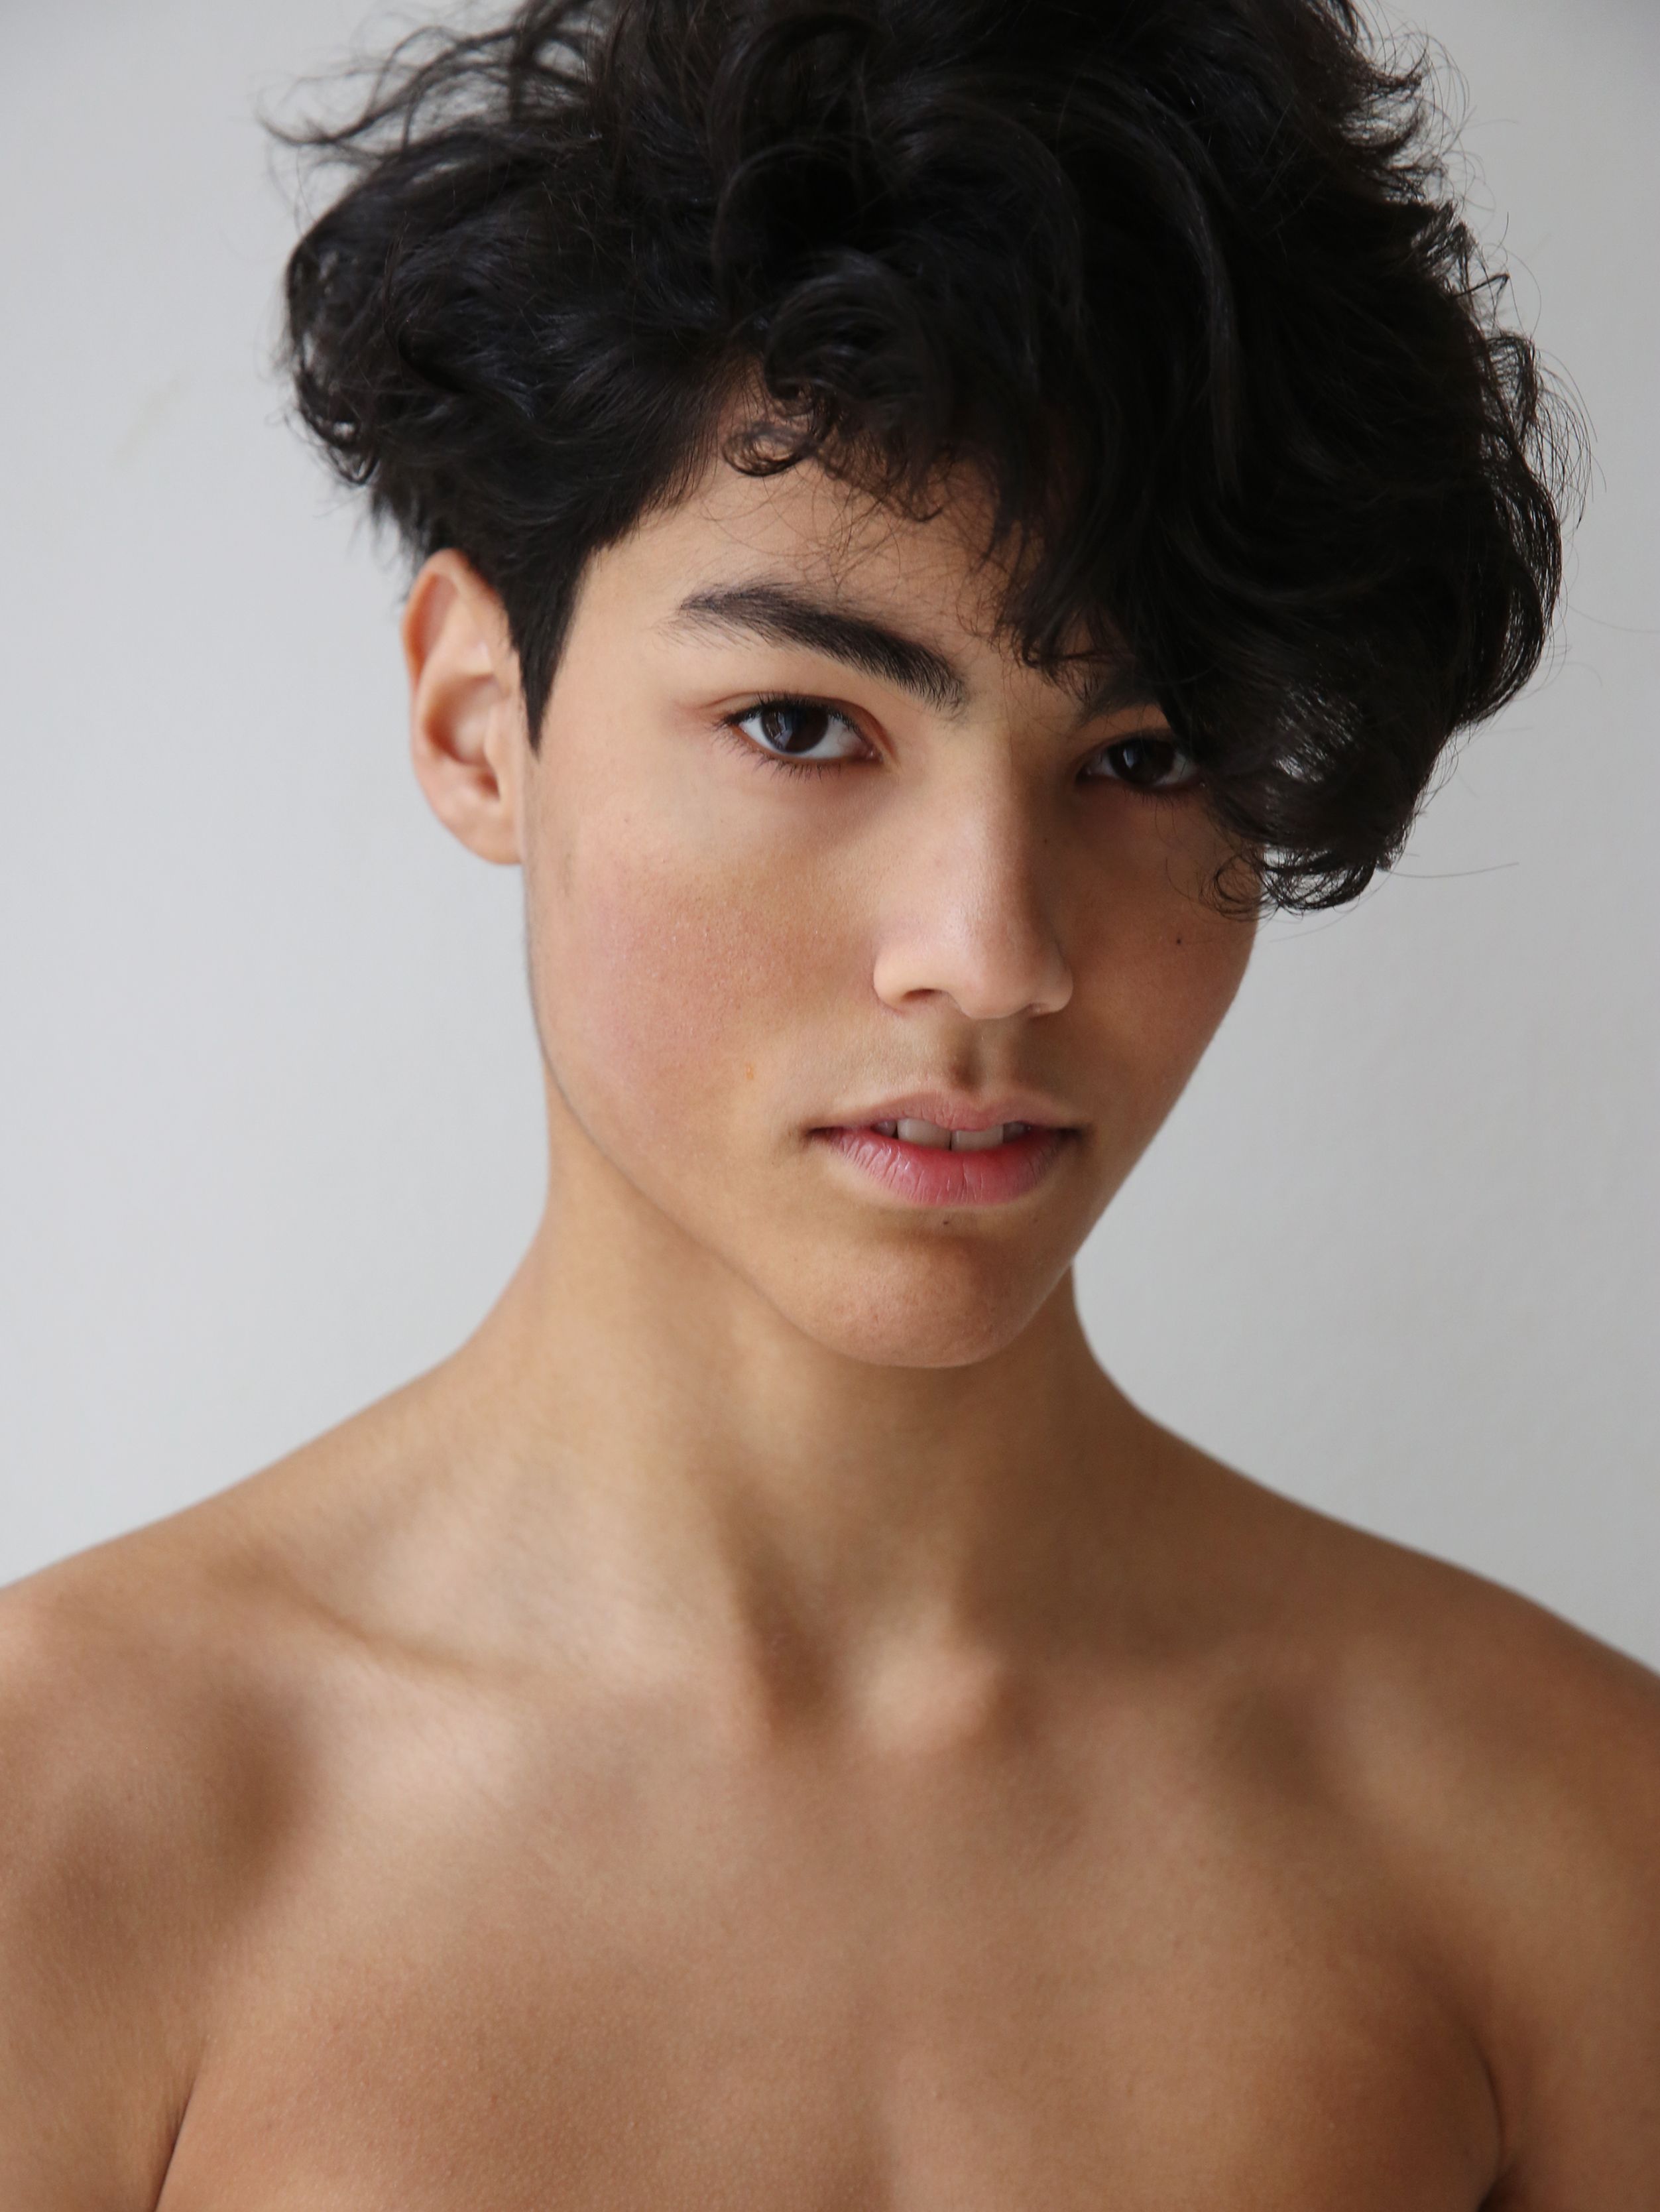
Gender: men